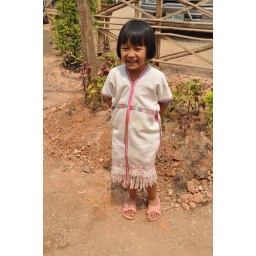
Karen girl in traditional dress